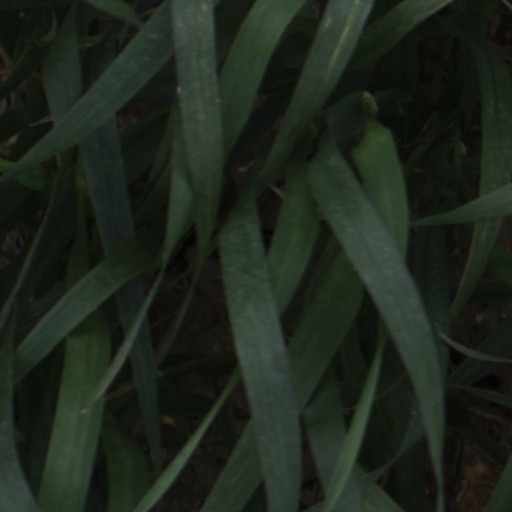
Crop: wheat